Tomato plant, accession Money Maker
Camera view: bottom (45 deg); turntable rotation: 60 degrees
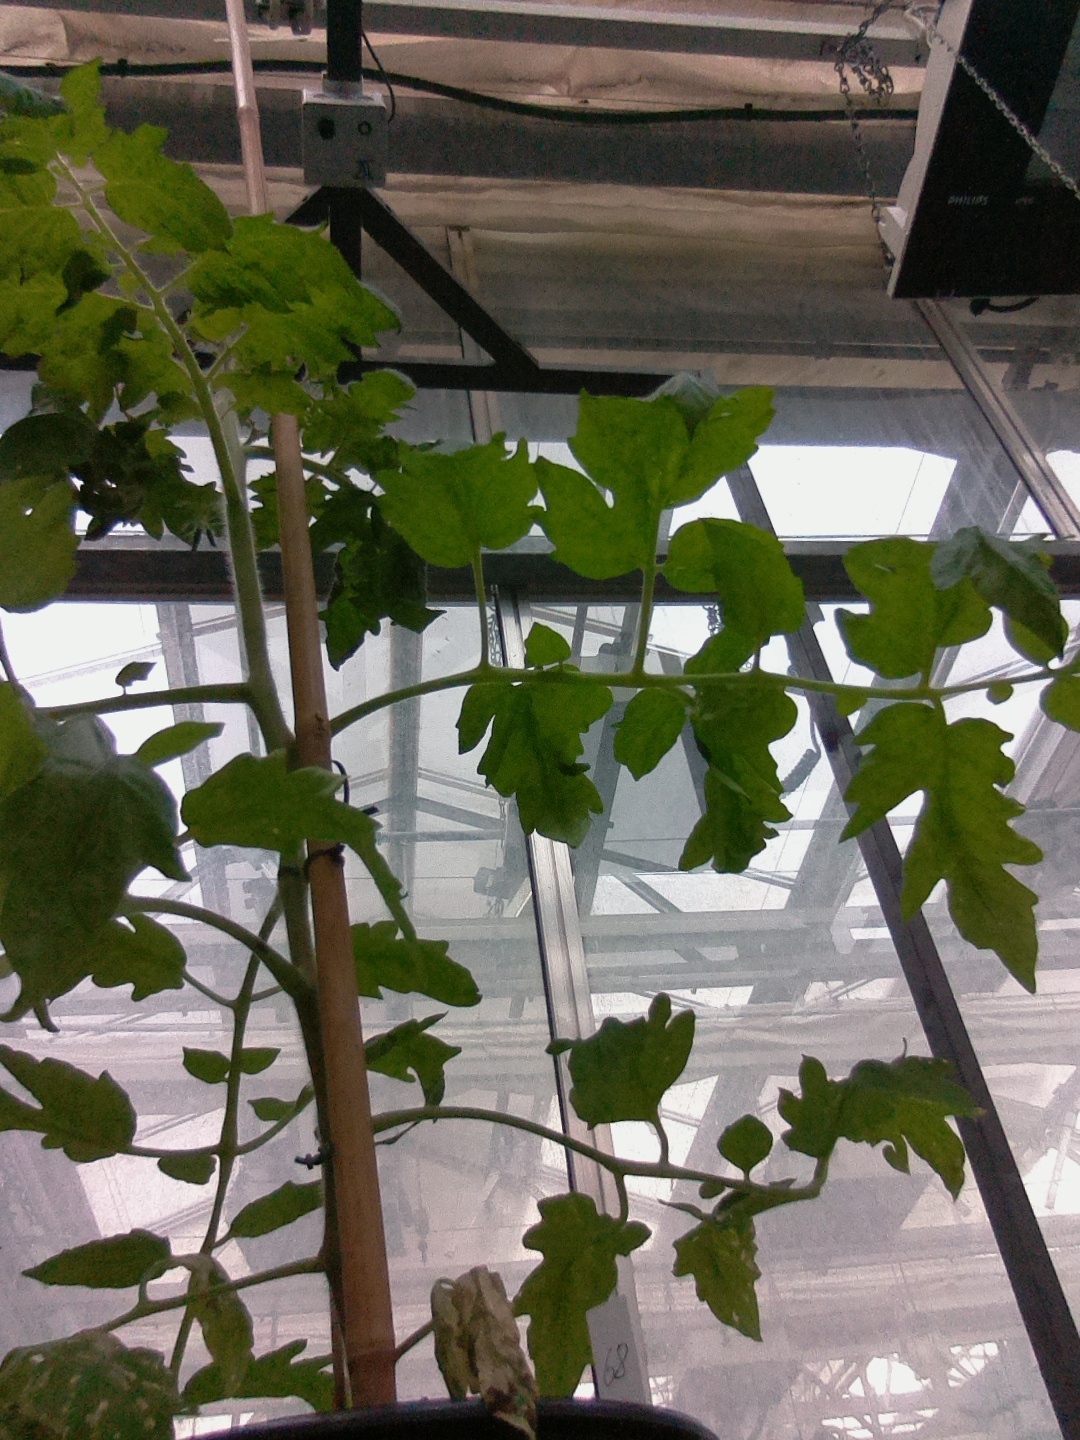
BBCH growth stage 52: 2 inflorescences visible